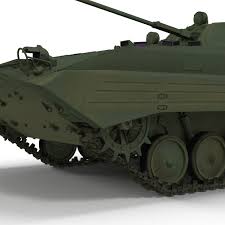
Label: BMP-2